Shin-Ōhirashita Station

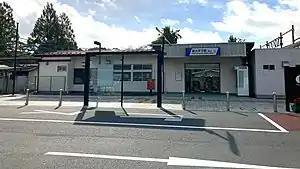
Shin-Ōhirashita Station west exit in August 2021

is a railway station in the city of Tochigi, Tochigi, Japan, operated by the private railway operator Tōbu Railway. The station is numbered "TN-10".